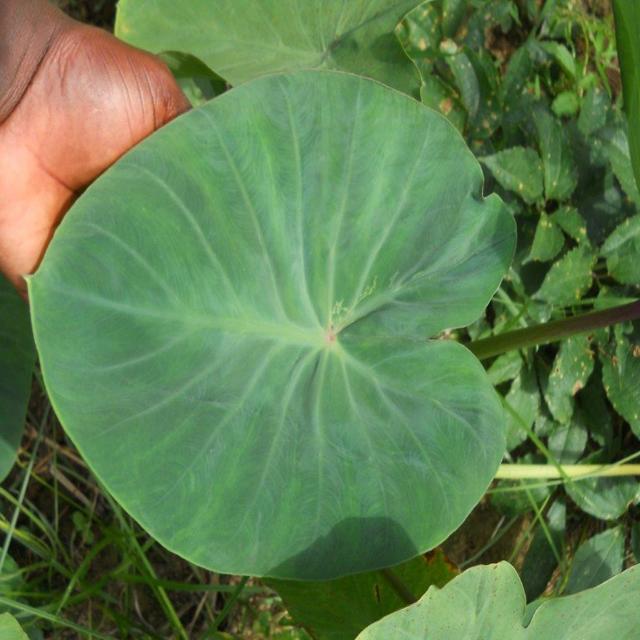
Label: Healthy